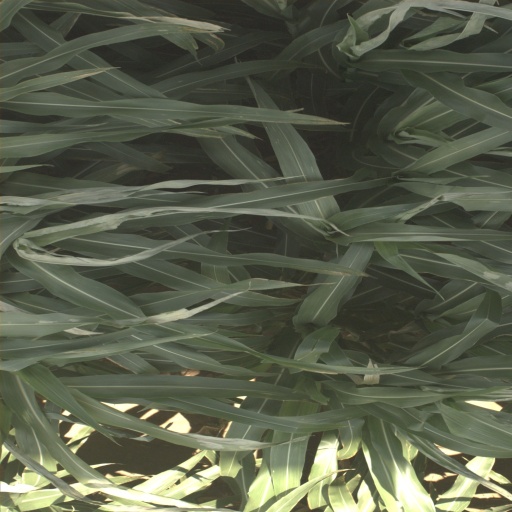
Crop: sorghum